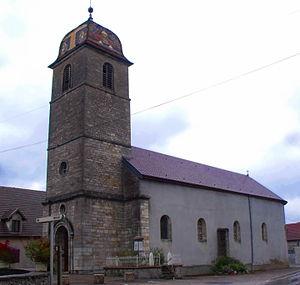
Eglise de Busy, Doubs, France
Busy est une commune française située dans le département du Doubs, en région Bourgogne-Franche-Comté.